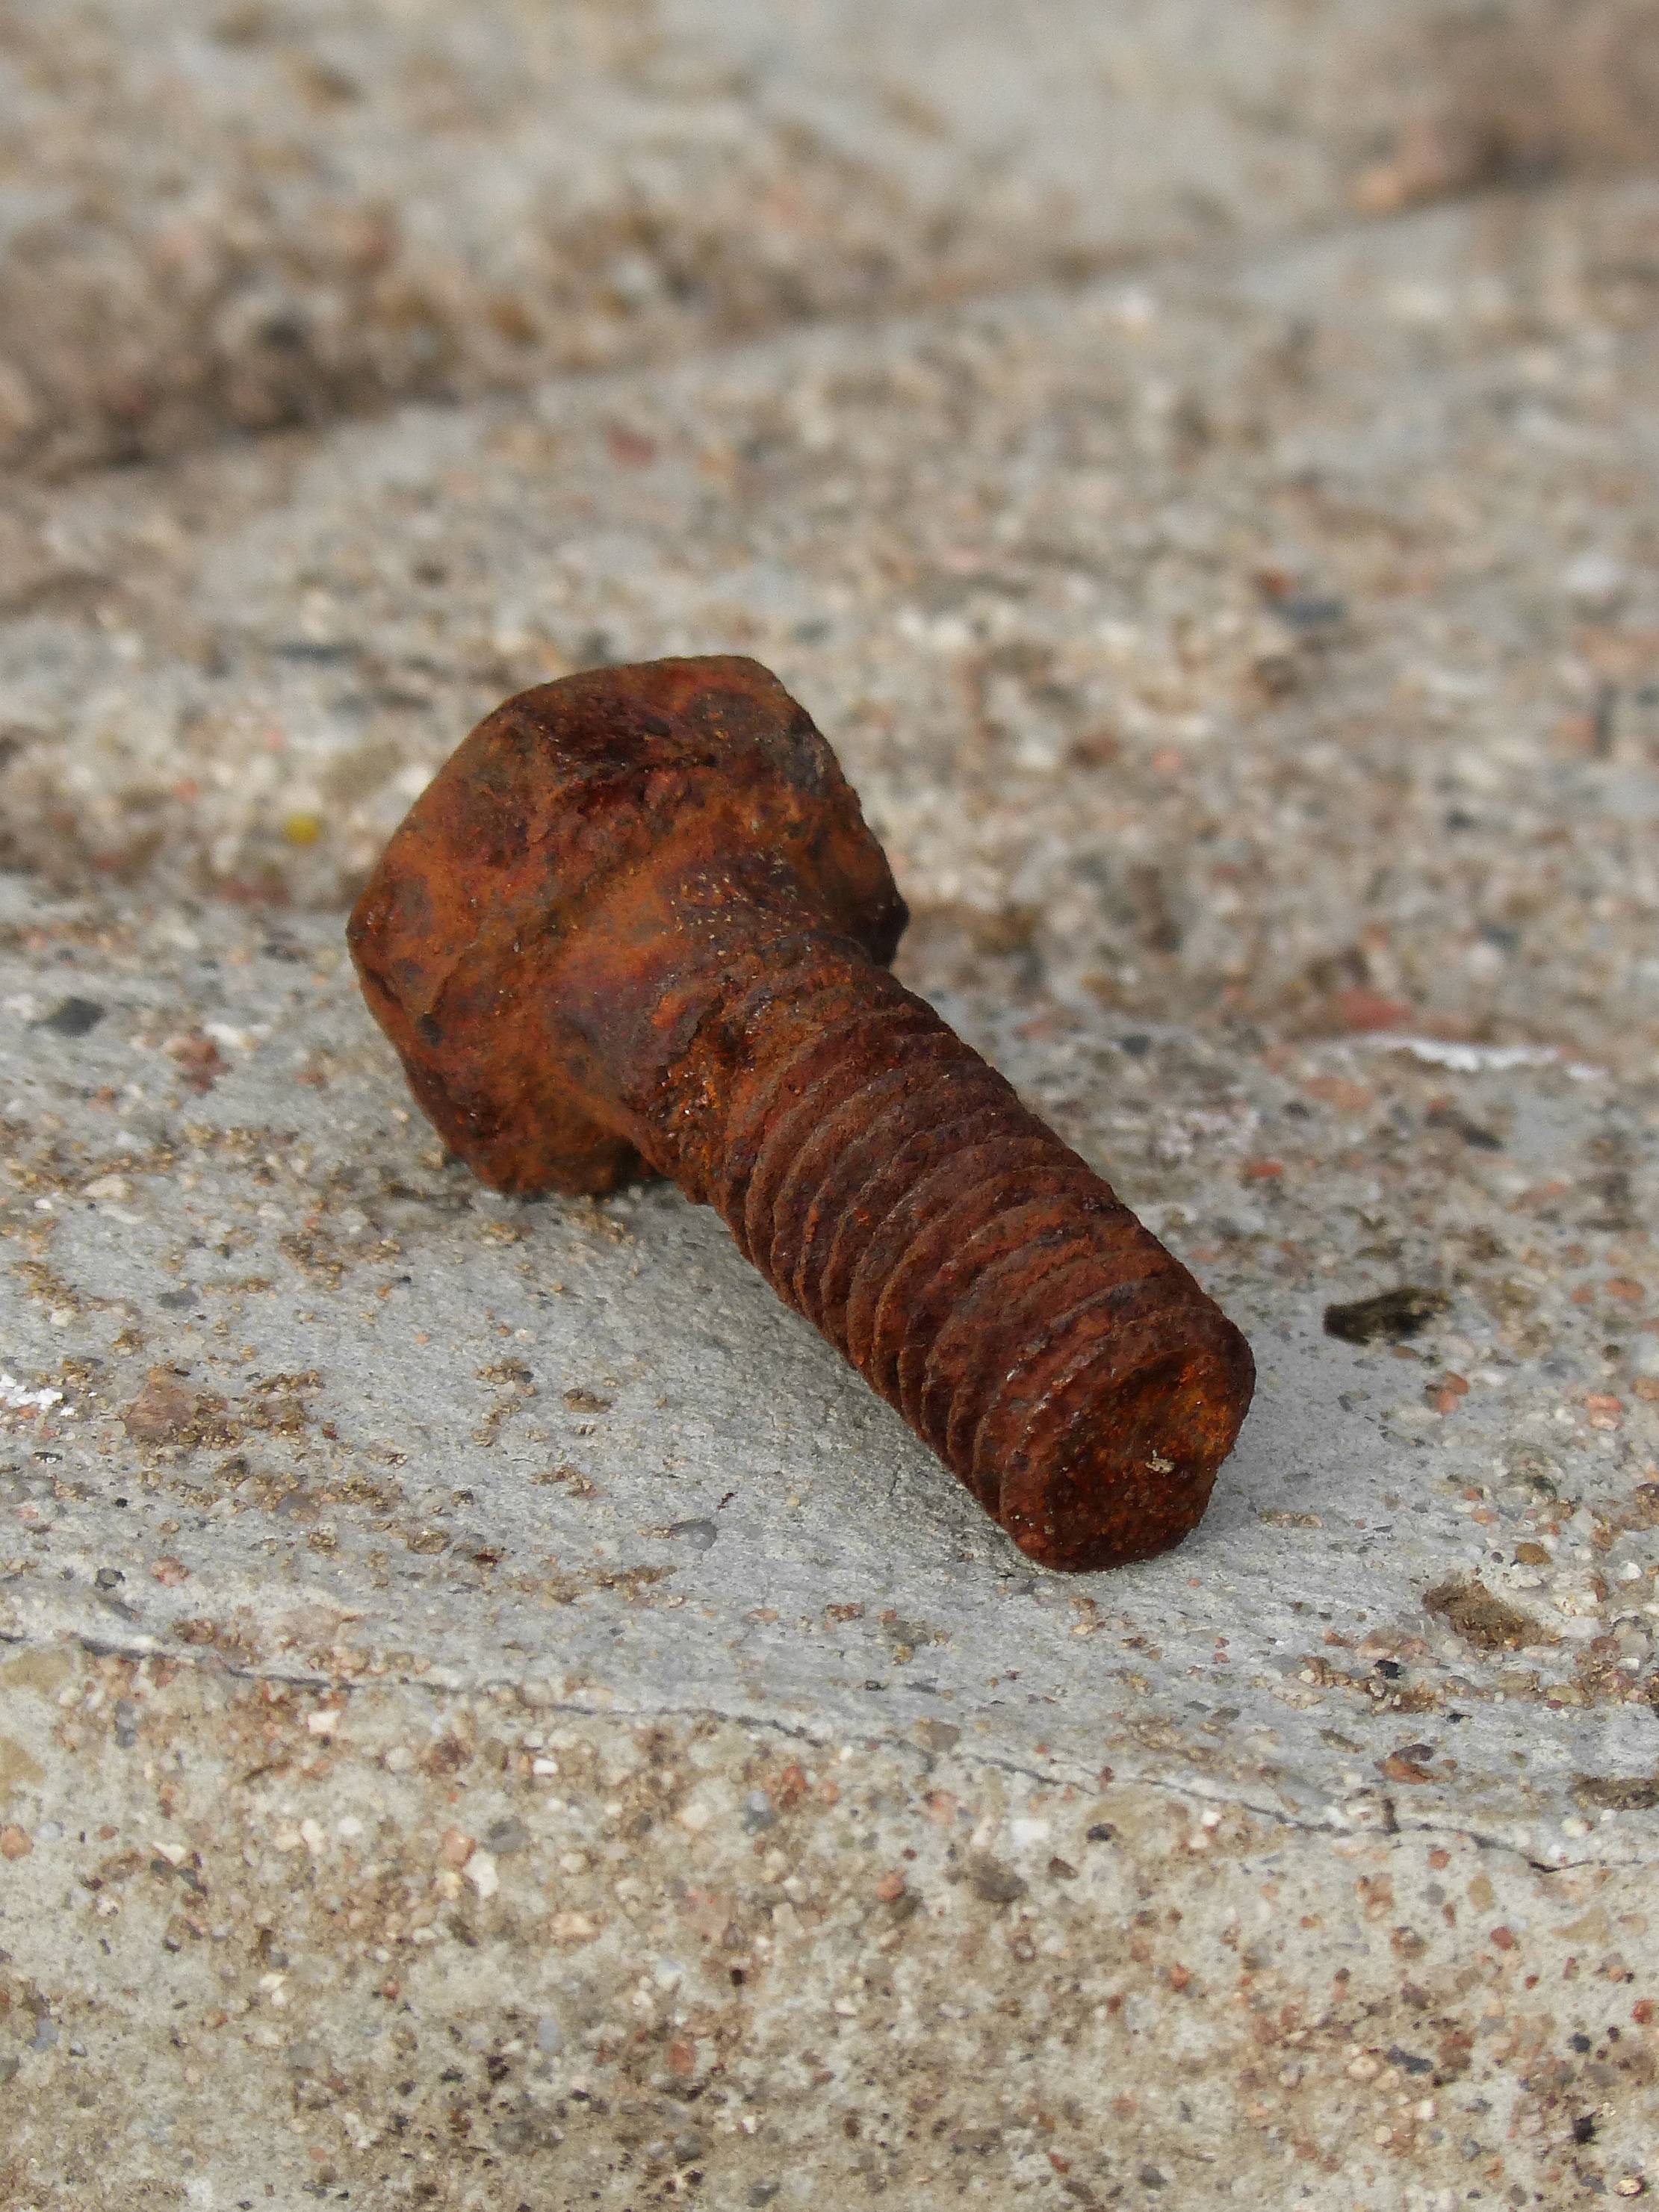
hand, wood, old, horn, soil, material, screw, close up, rusty, iron, macro photography, screw nut